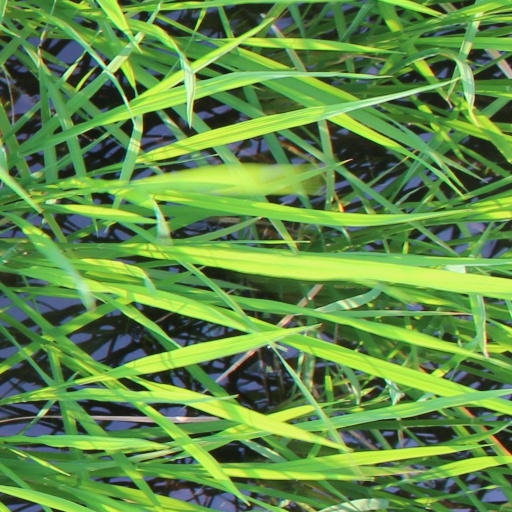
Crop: rice